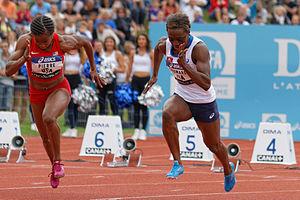
Le DécaNation 2014 est la 10ᵉ édition du DécaNation qui s'est déroulé le 30 août 2014 au Stade du Lac de Maine d'Angers, en France. Les États-Unis remportent l'épreuve, devant la France et la Russie.